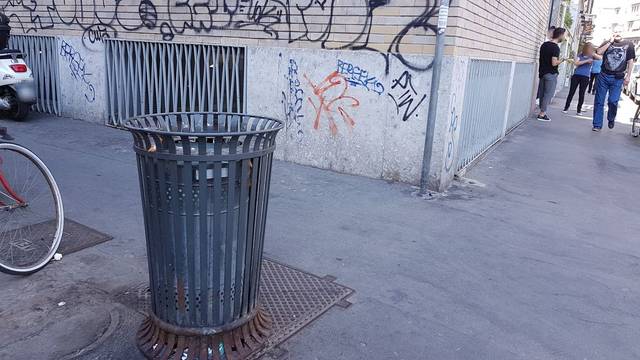
Region: Italy
Coordinates: 45.456, 9.169